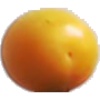
Label: Cherry Wax Yellow 1